Francop

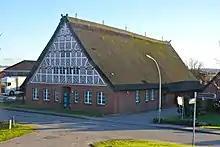
Timber framed farm – the oldest house in Francop (17th century)

In 2008 according to the statistical office of Hamburg and Schleswig-Holstein, the quarter has a total area of 9.1 km. Francop is part of the "Altes Land" region (old country or old land). In the north is the quarter Finkenwerder of the borough Hamburg-Mitte, in the east is the quarter Altenwerder, Moorburg, and Hausbruch. Francop borders in the south to Neugraben-Fischbek and in the west to Neuenfelde.